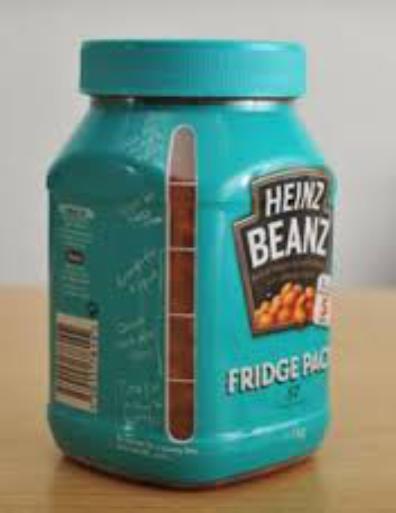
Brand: Heinz Baked Beans
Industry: Food